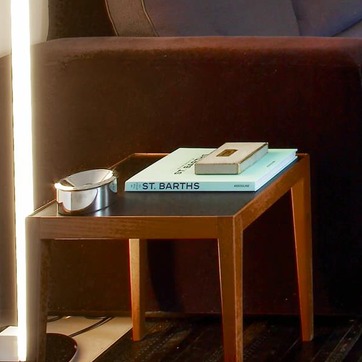
Material: paper